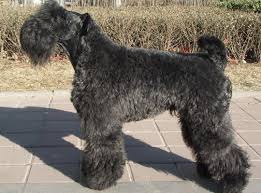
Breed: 229-n000087-Kerry_blue_terrier